La casa de los famosos season 2

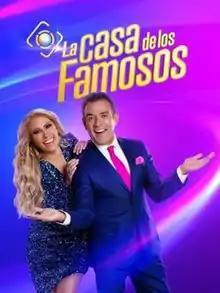

The second season of the American Spanish-language reality television series "La casa de los famosos" premiered on May 10, 2022, with a live move-in on Telemundo. The show follows a group of celebrities living in a house together while being constantly filmed with no communication with the outside world as they compete to be the last competitor remaining to win the cash grand prize.